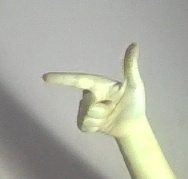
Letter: yaa